La Trochita

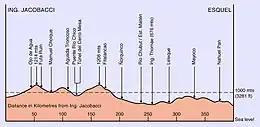
Route track elevation

In 1908, the Government of Argentina planned a network of railways across Patagonia. Two main lines would join San Carlos de Bariloche in the central Andes with the sea ports of San Antonio Oeste on the Atlantic coast to the east, and Puerto Deseado on the coast to the south east. Branches were to be built to connect the mainline with Buenos Aires Lake (connecting at Las Heras) and Comodoro Rivadavia (connecting at Sarmiento). Colonia 16 de Octubre – the Esquel and Trevelin area – would be connected via a branch line to Ingeniero Jacobacci. The whole network would connect to Buenos Aires via San Antonio Oeste.